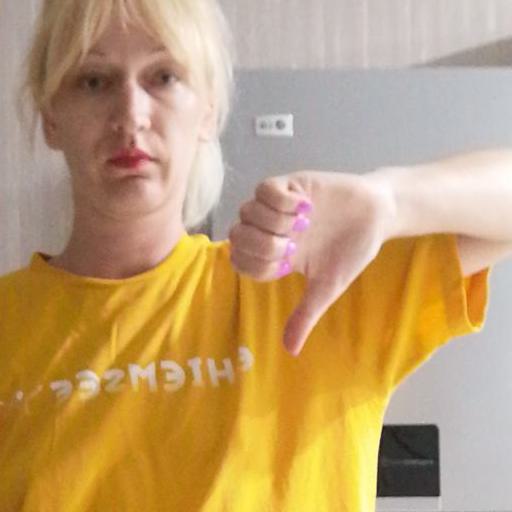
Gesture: dislike